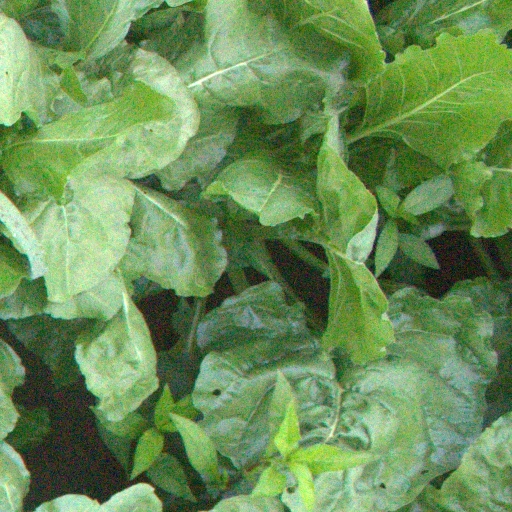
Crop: sugar beet